Women in journalism

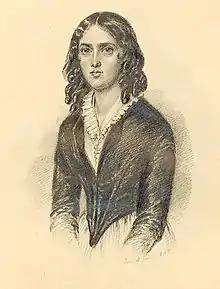
Wendela Hebbe, drawing by Maria Röhl 1842.

Women's involvement in journalism came early in France. Women having been active within the printing and publishing business since Yolande Bonhomme and Charlotte Guillard in the early 16th century, the first female journalists appeared almost from the beginning when the press and the profession of journalism developed in the 17th and early 18th century. Anne-Marguerite Petit du Noyer (1663–1719) has been referred to as the perhaps first female celebrity journalists in France and Europe. Her reports of the negotiations leading to the Peace of Utrecht were read all over Europe, and admired for the distinction with which she reported on scandal and gossip.